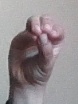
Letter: ha